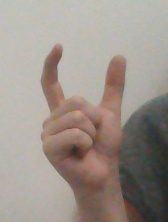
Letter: nun